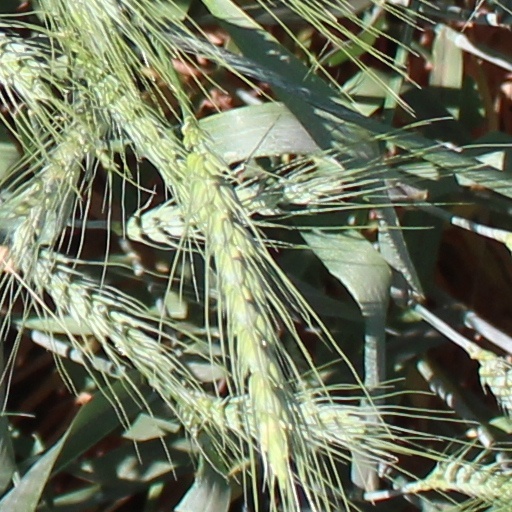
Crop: wheat